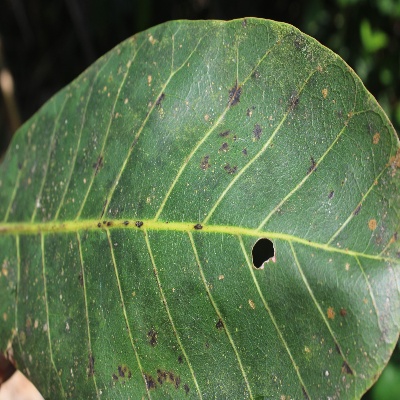
Crop: Cashew
Condition: anthracnose